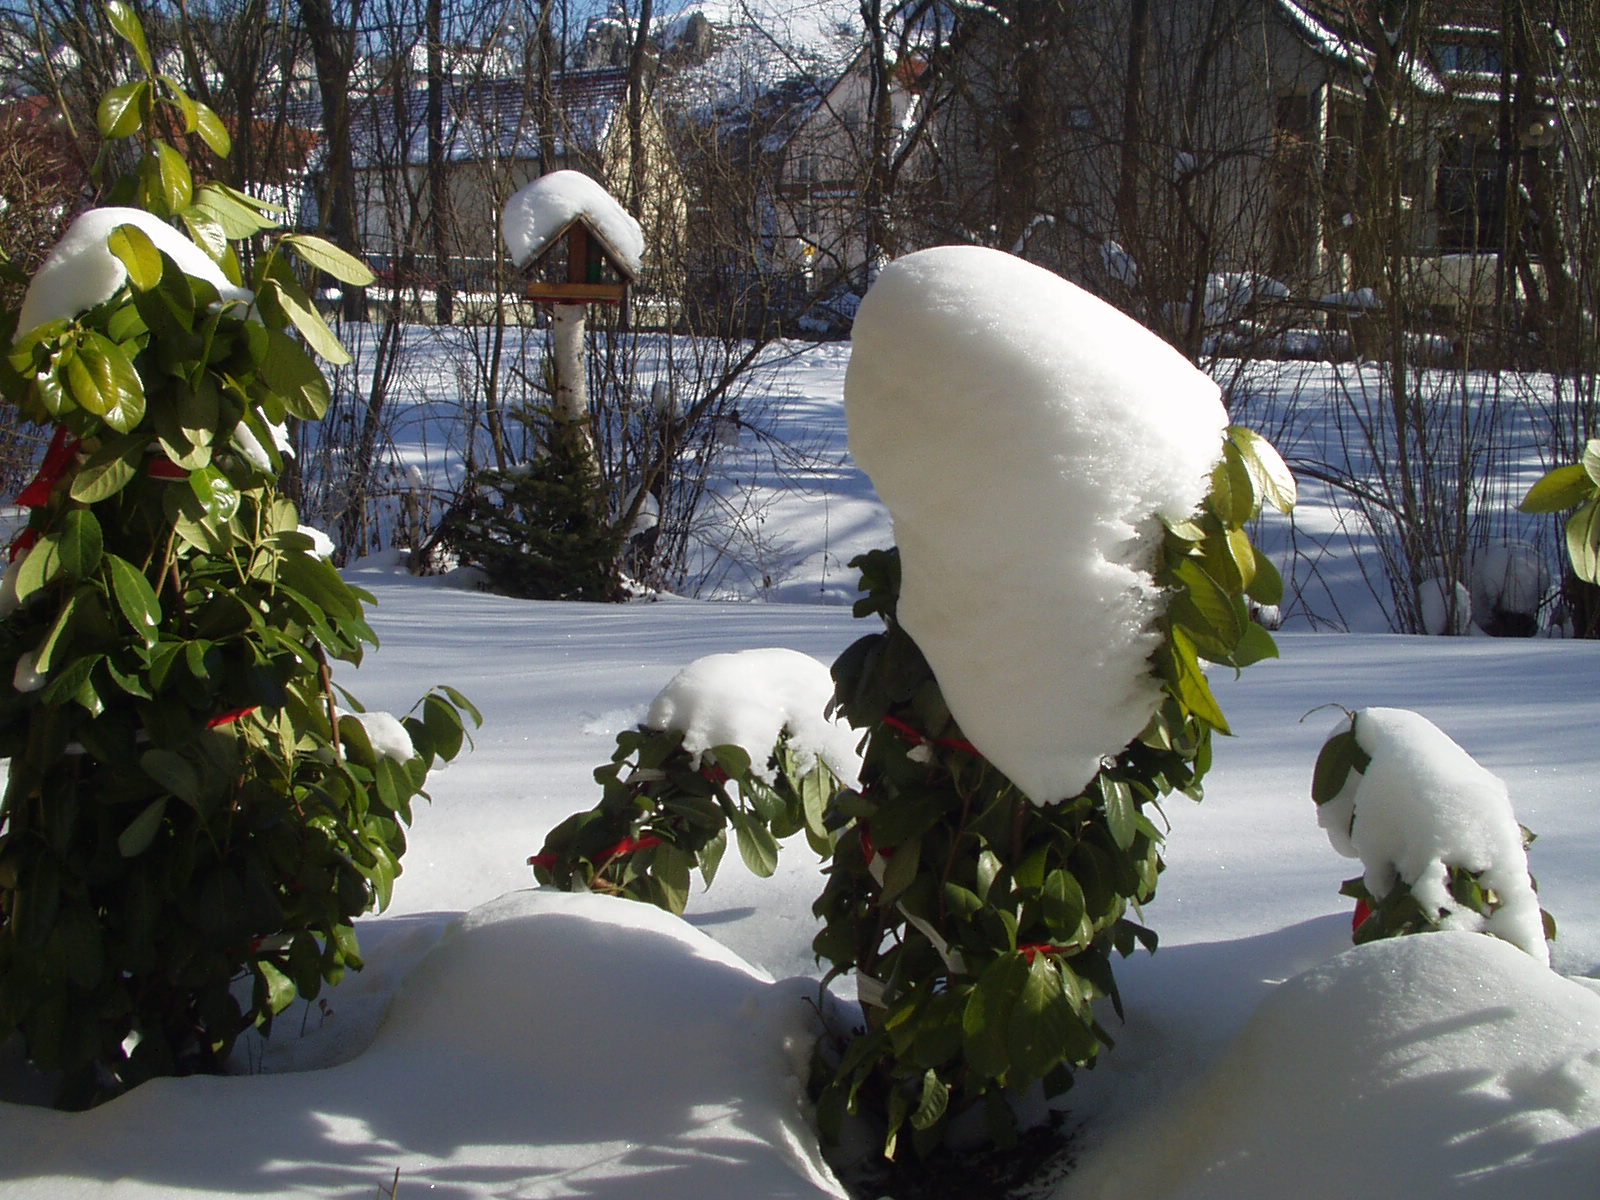
tree, snow, winter, flower, ice, spring, weather, season, aviary